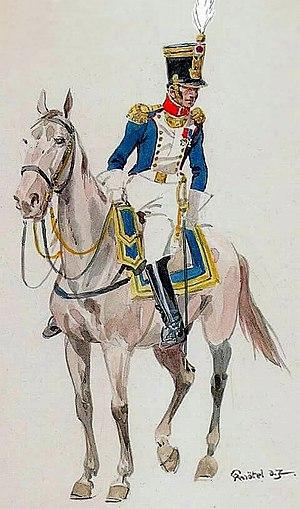
Colonel de Régiment d'Infanterie de Ligne, 1812
Jean-Chrysostôme Calès, né le 27 janvier 1769 à Caraman et décédé le 21 avril 1853 à Cessales, est un officier de l'armée française qui sert au cours des guerres révolutionnaires et des guerres napoléoniennes. Il est également un représentant élu à la Chambre des Cent-Jours.